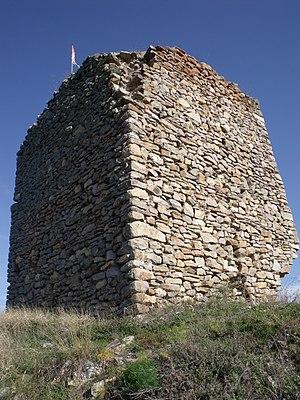
Les monuments culturels protégés constituent une catégorie de monuments de Serbie inscrits sur une liste de monuments bénéficiant de la protection de l'État. Il s'agit d'une troisième catégorie de monuments protégés classés, par leur importance, après les monuments culturels d'importance exceptionnelle et les monuments culturels de grande importance.
Cet article recense les monuments culturels du district de Toplica en Serbie.
Ivan kula à Zagrađe est une forteresse située à Zagrađe, dans la municipalité de Kuršumlija et dans le district de Toplica, en Serbie. Elle est inscrite sur la liste des monuments culturels protégés de la République de Serbie.